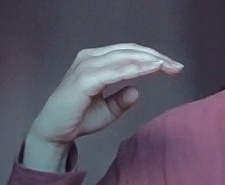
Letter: jeem